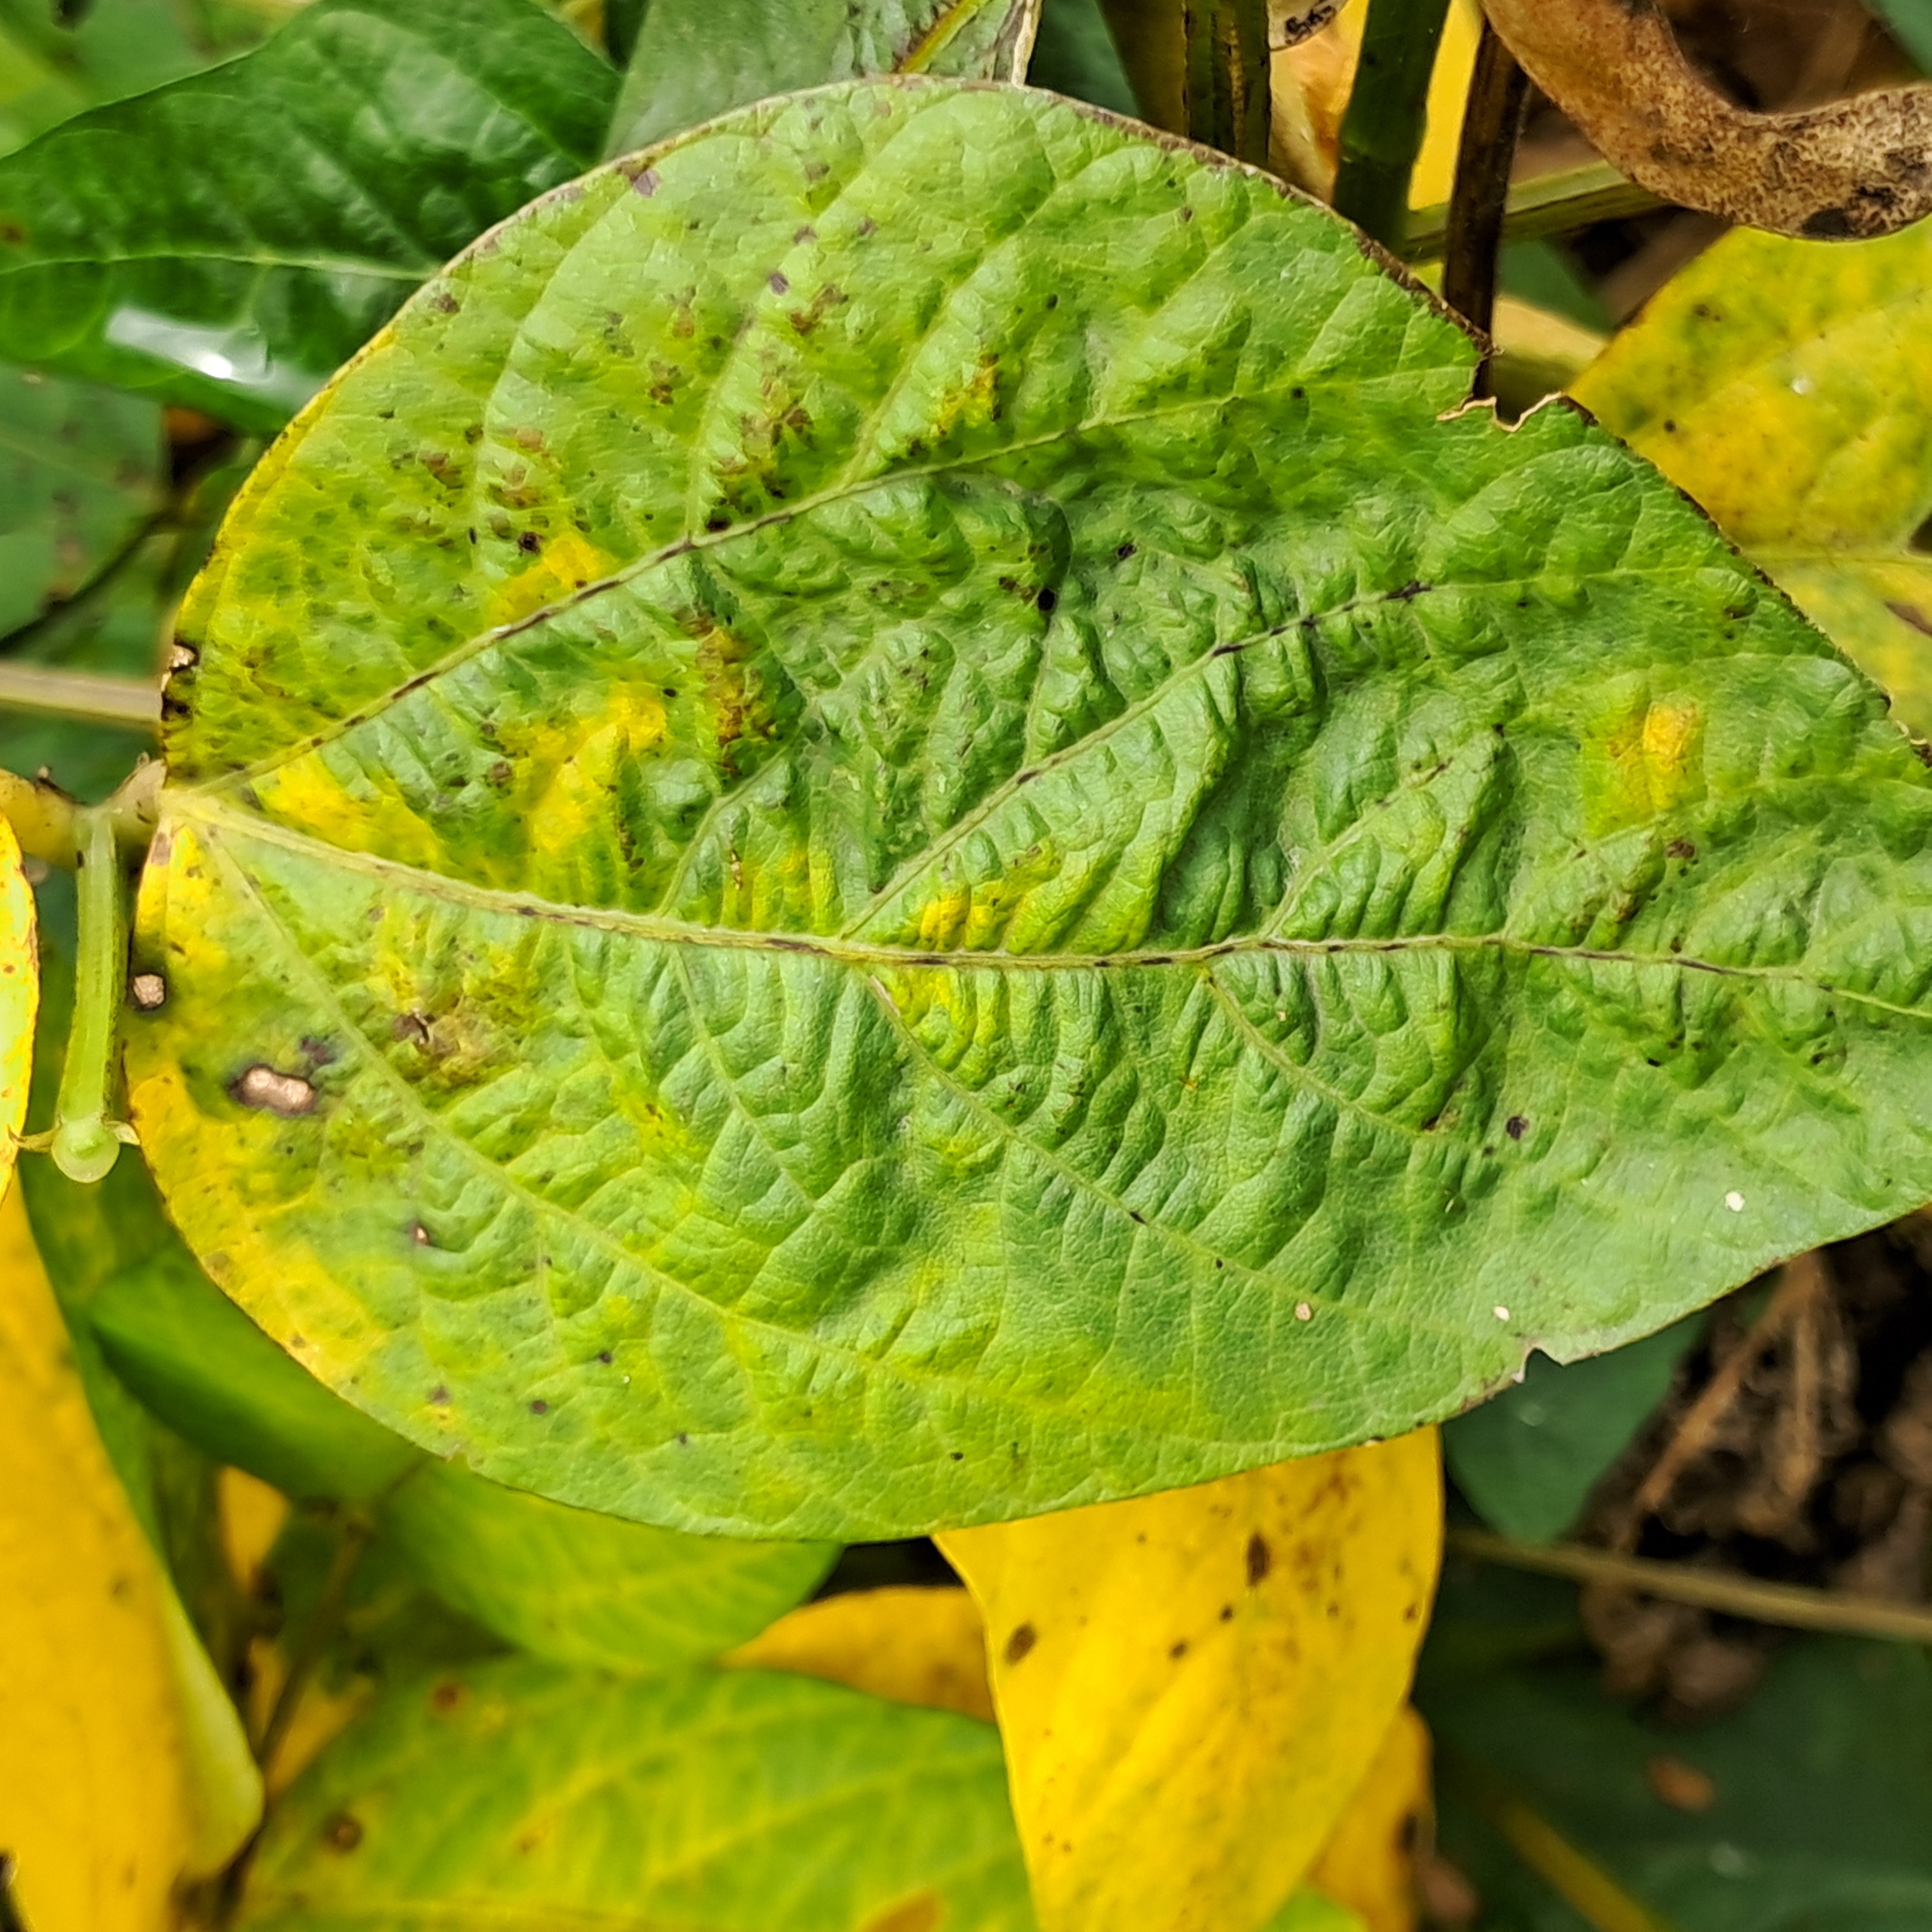
Label: Mosaic